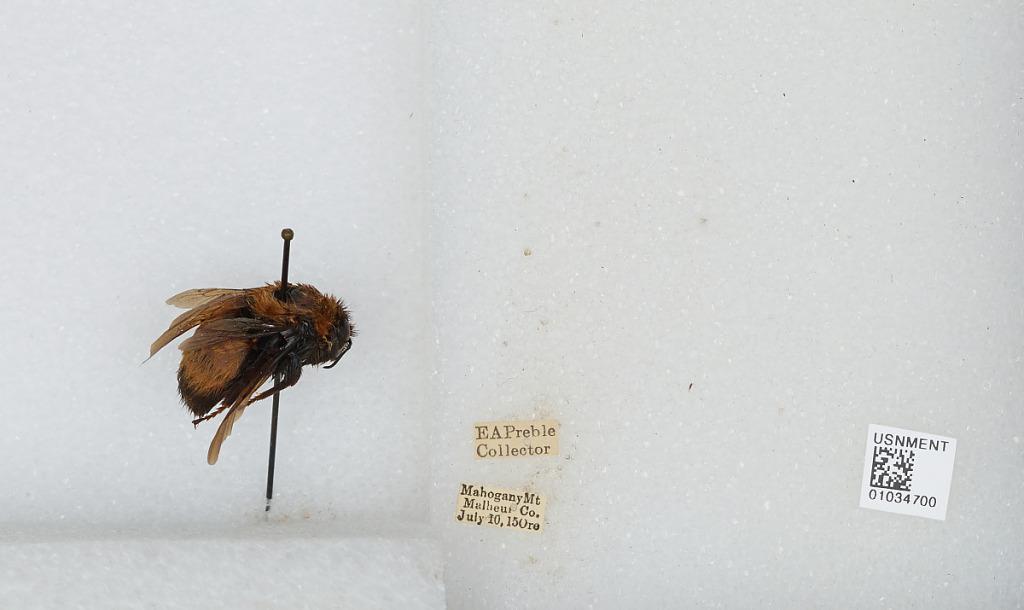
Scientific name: Bombus (Bombus) nevadensis Cresson
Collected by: E. Preble
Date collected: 1915-7-10
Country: United States
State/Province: Oregon
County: Malheur
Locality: Mahogany Mountain
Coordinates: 43.235, -117.256